Reggie Gilbert

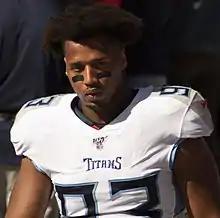
Gilbert with the Tennessee Titans in 2019

Reggie A. Gilbert Jr. (born April 1, 1993) is an American former professional football linebacker. He played college football at Arizona and was signed by the Green Bay Packers as an undrafted free agent in 2016. He was also a member of the Tennessee Titans, Arizona Cardinals, Jacksonville Jaguars and Detroit Lions.